Thomson (crater)

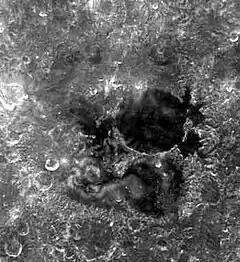
Mare Ingenii, dominated by the crater Thomson

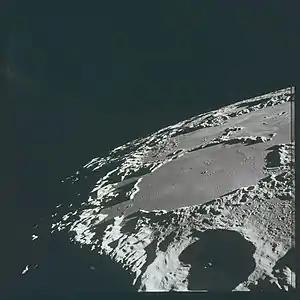
Oblique view of Thomson from Apollo 15

Thomson is a lunar impact crater that is located within the Mare Ingenii on the far side of the Moon. Just to the northeast is the unusual merged crater formation of Van de Graaff. On the northwest rim of the mare is O'Day, and to the south-southwest is Obruchev on the southern shore of Mare Ingenii.